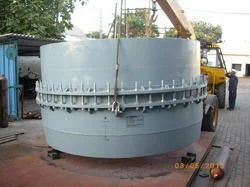
Label: Penstock_Expansion_Joints